Landed gentry

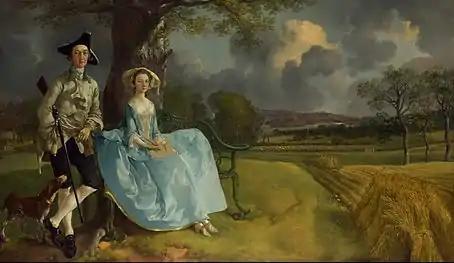
"Mr and Mrs Andrews" by Thomas Gainsborough, a couple from the landed gentry, a marriage alliance between two local landowning families – one gentry, one trade. National Gallery, London.

The landed gentry, or the gentry (sometimes collectively known as the squirearchy), is a largely historical Irish and British social class of landowners who could live entirely from rental income, or at least had a country estate. It is the British element of the wider European class of gentry. While part of the British aristocracy, and usually armigers, the gentry ranked below the British peerage (or "titled nobility") in social status. Nevertheless, their economic base in land was often similar, and some of the landed gentry were wealthier than some peers. Many gentry were close relatives of peers, and it was not uncommon for gentry to marry into peerage. With or without noble title, owning rural land estates often brought with it the legal rights of the feudal lordship of the manor, and the less formal name or title of "squire", in Scotland laird.